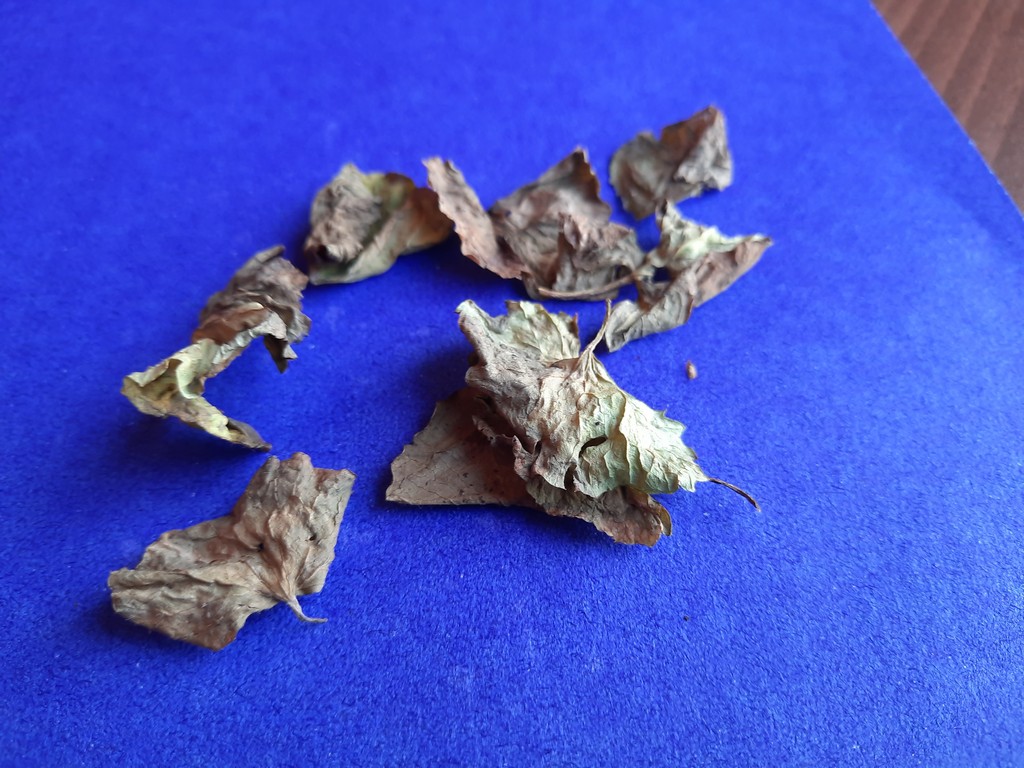
Label: Dried